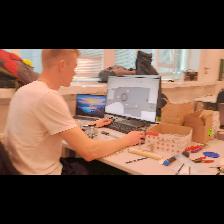
Label: Human